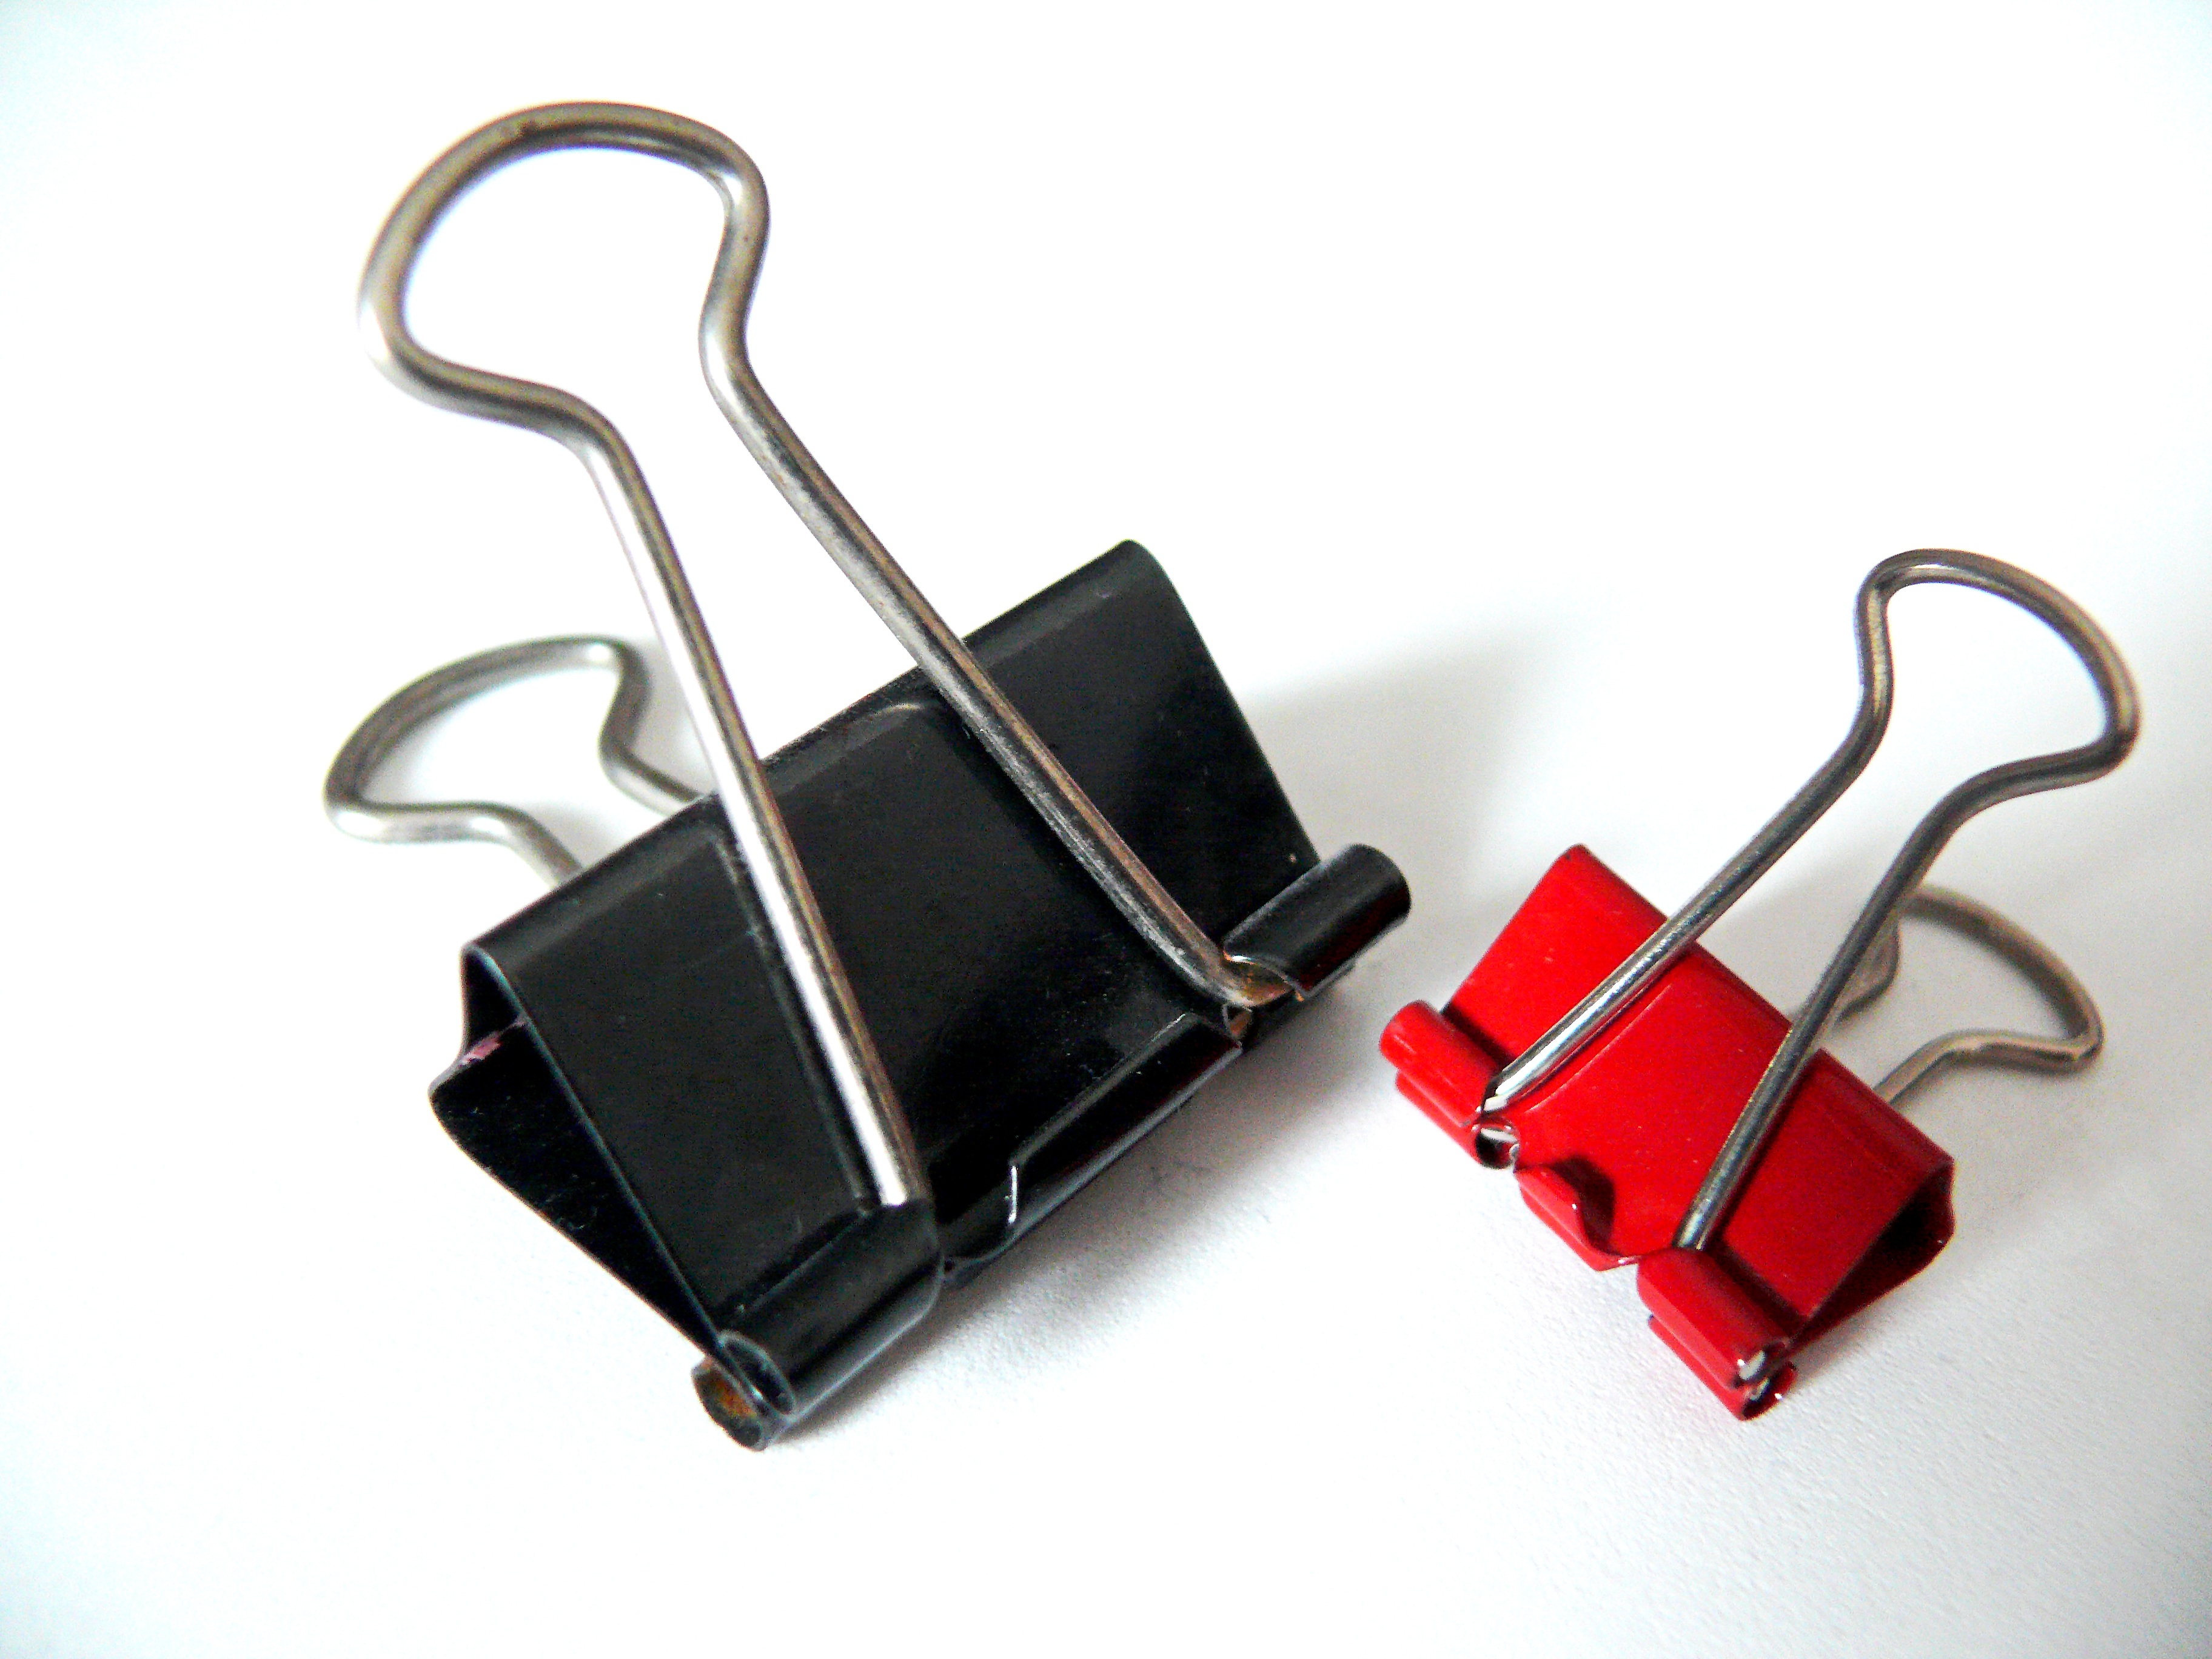
hand, plastic, chain, colorful, jam, font, mount, hang, strap, fixing, clamp, paper clips, home appliance, houseware, office utensils, fashion accessory